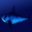
Label: shark